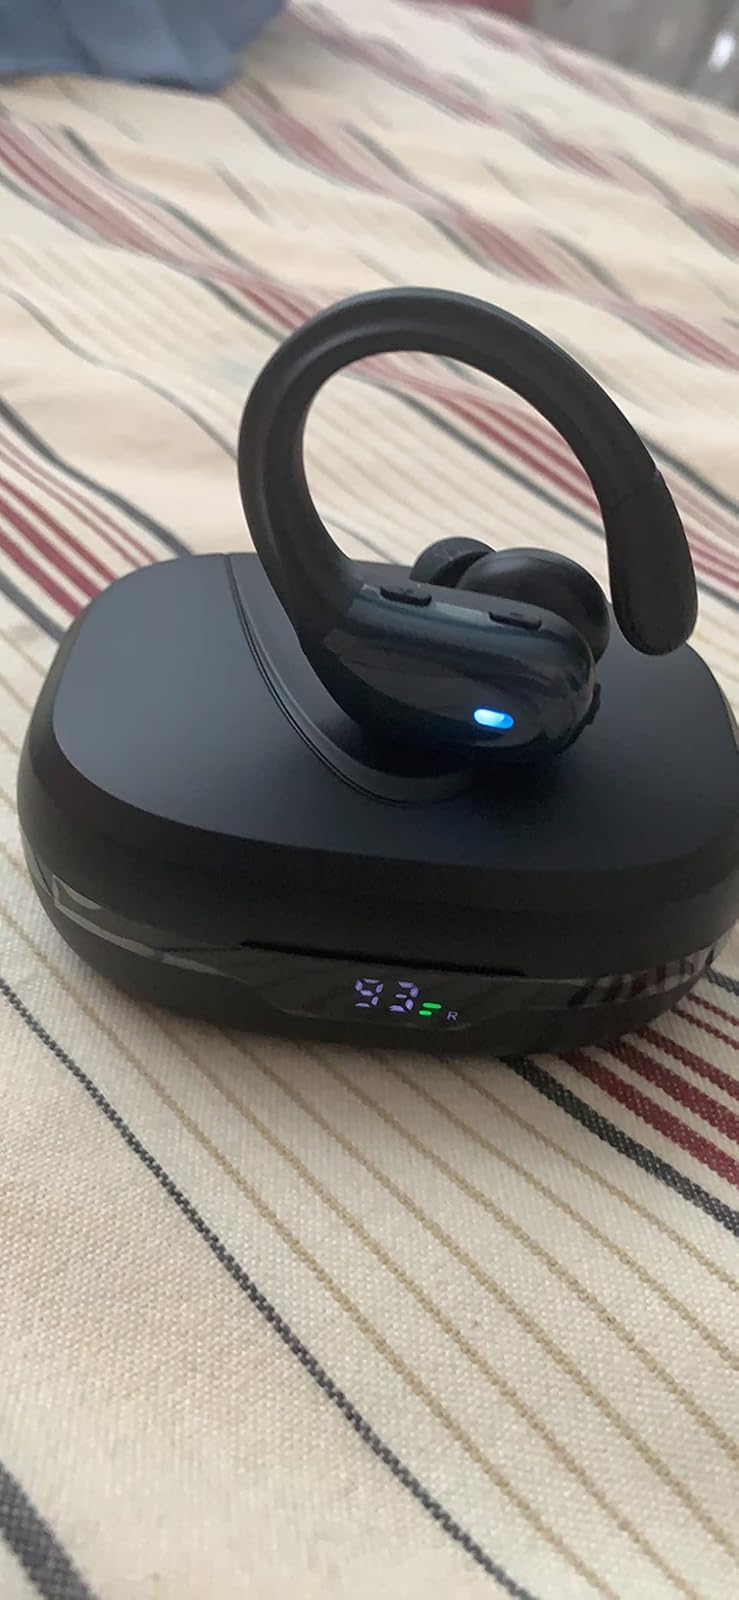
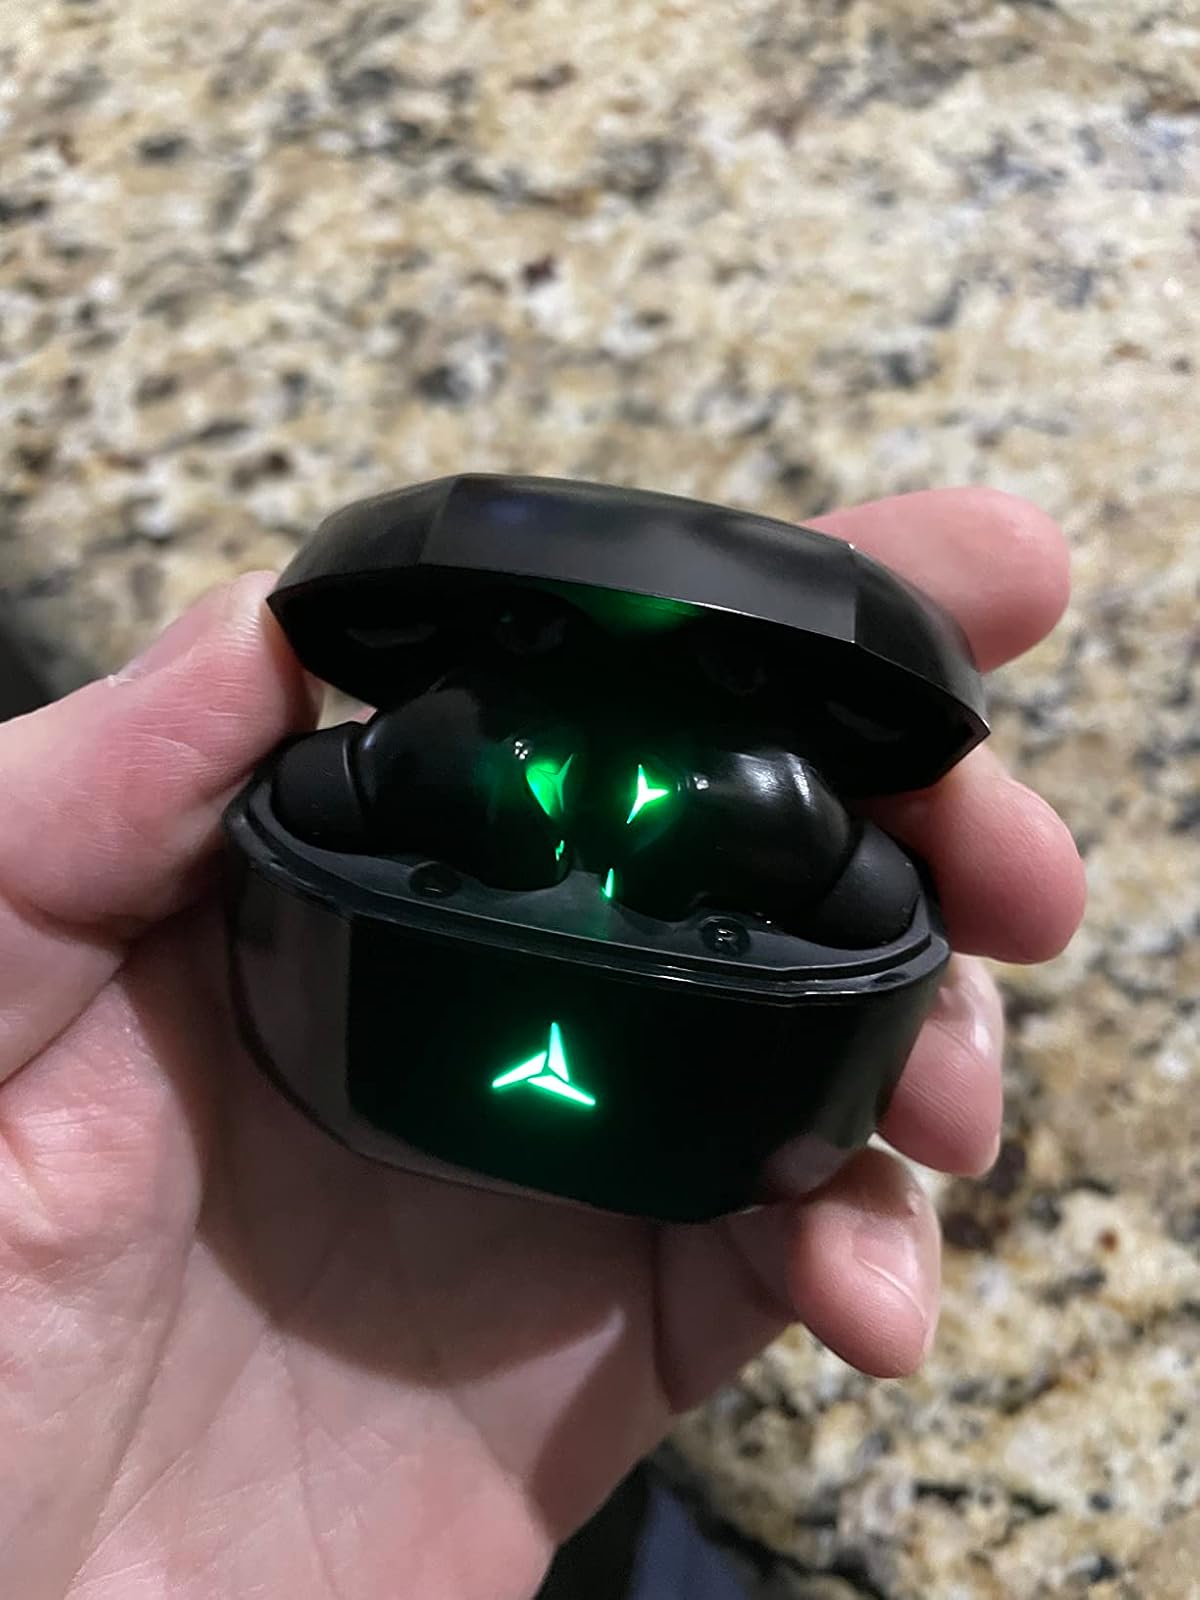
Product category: earbuds
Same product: no